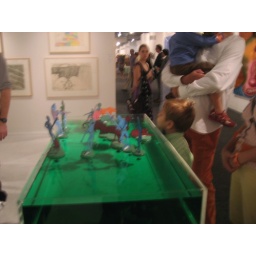
super cool fun installation art... basically floating cutout characters floating in green dyed water move when blown upon